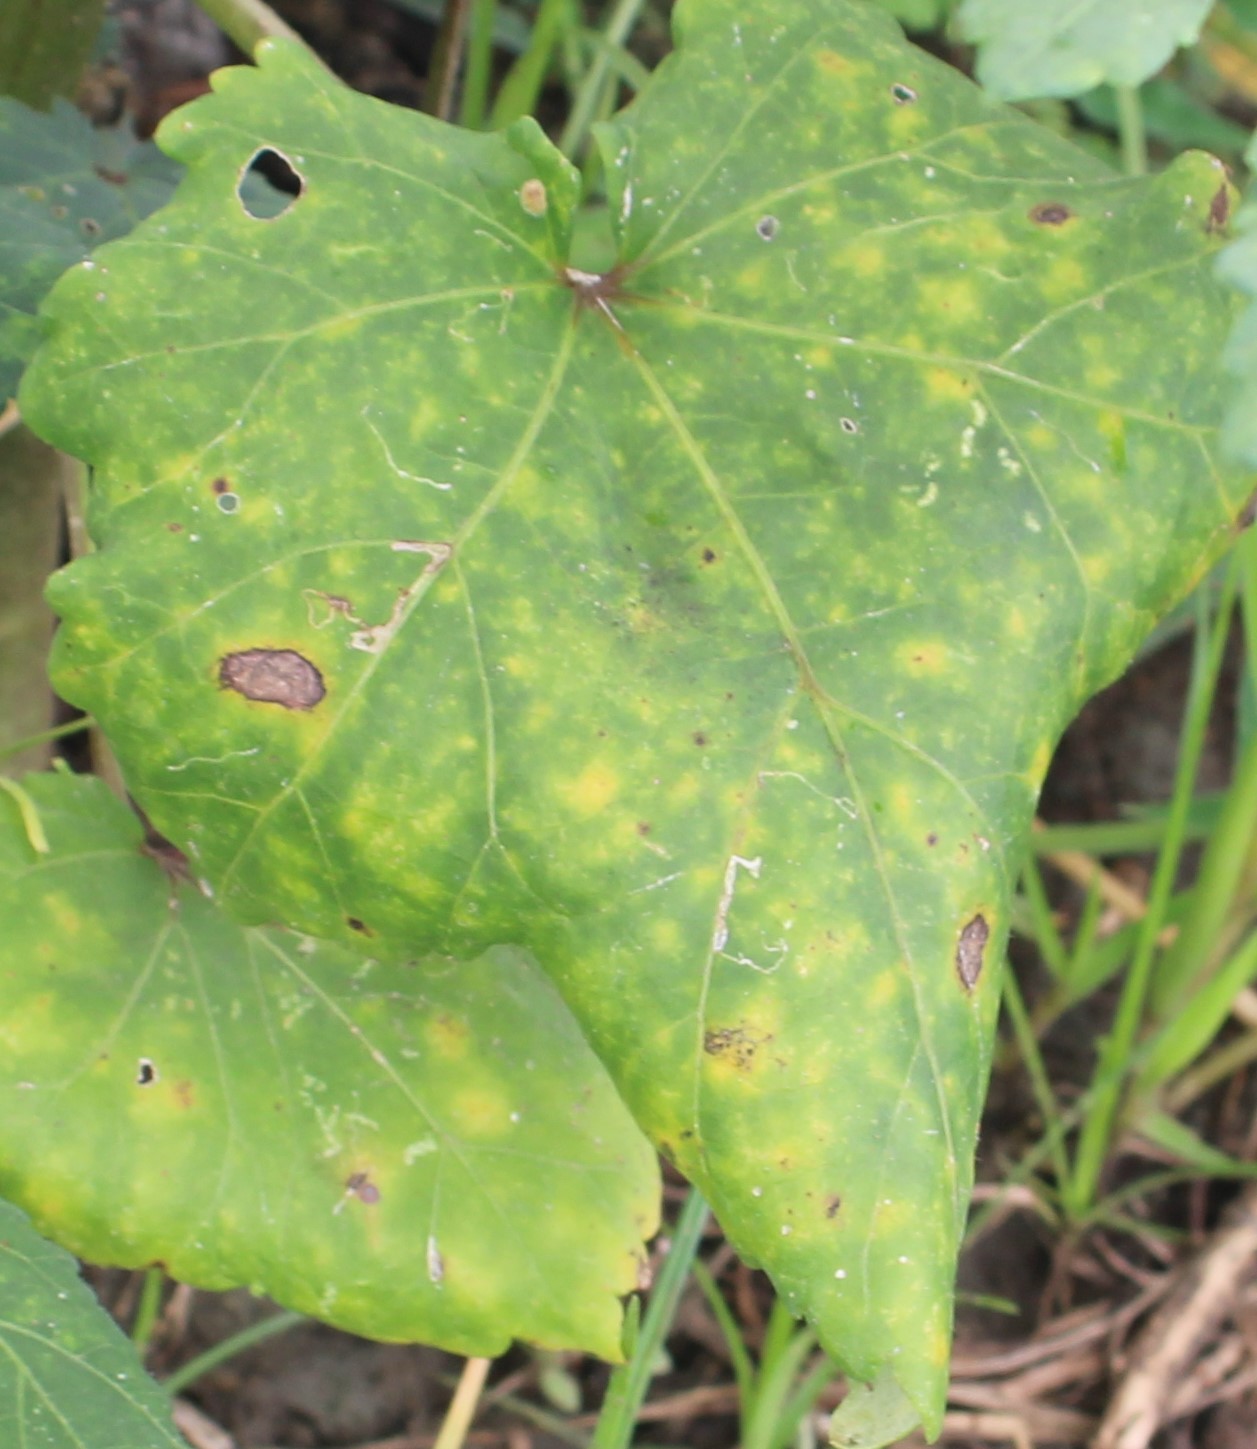
Label: Downy Mildew